Windisch, Switzerland

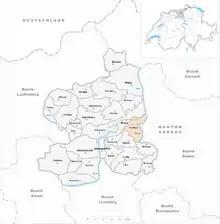
Windisch

Windisch is a municipality in the district of Brugg in the canton of Aargau in Switzerland.